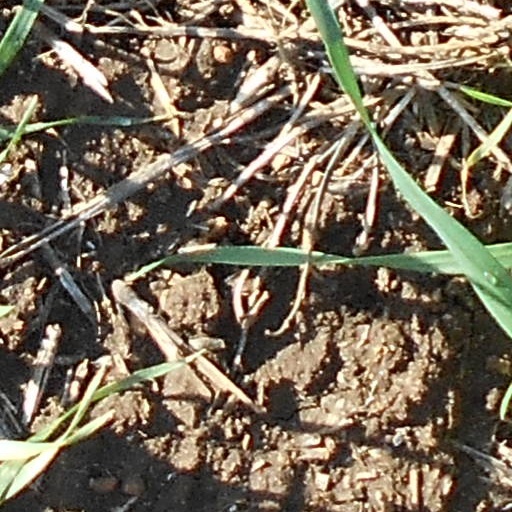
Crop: wheat